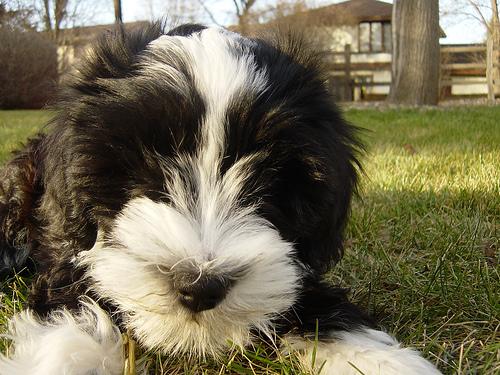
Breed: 203-n000021-Tibetan_terrier